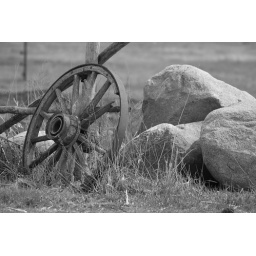
Needs major clean up work my perennial flower bed in front of farm house